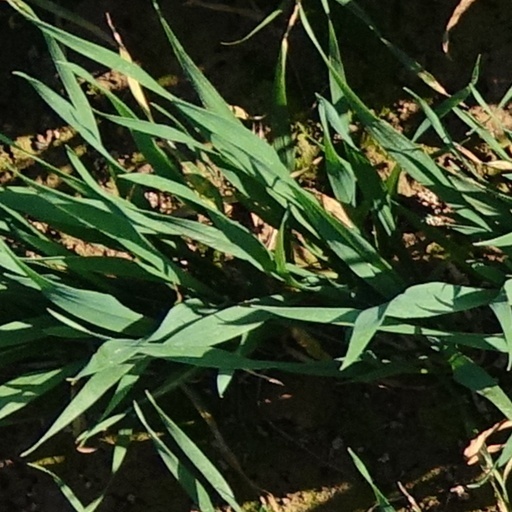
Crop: wheat